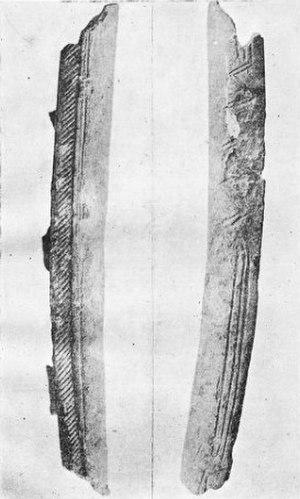
Grotte du Trilobite, Arcy-sur-Cure, Yonne, Bourgogne, France. Tiré de l'ouvrage de l'abbé Alexandre Parat, Les Grottes de la Cure (côte d'Arcy)
La grotte du Trilobite est l'une des cavités du site des grottes d'Arcy-sur-Cure, entre Auxerre et Avallon dans le département français de l'Yonne, en région Bourgogne-Franche-Comté.